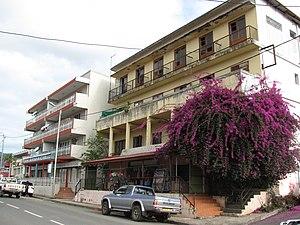
Bourail est une commune française de Nouvelle-Calédonie sur la côte ouest de la Grande Terre, au nord de la Province Sud, côté ouest, à environ 160 km au nord-ouest de Nouméa, sur la RT1, au nord de La Foa, Farino, Moindou et Sarraméa, au sud de Poya, Pouembout, Koné et Voh.